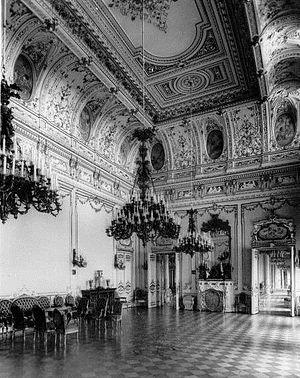
Michel Nicolaïevitch, grand-duc de Russie, ou Mikhaïl Nikolaïevitch Romanov, né le 13 octobre 1832 à Peterhof, décédé le 18 décembre 1909 à Cannes, est un membre de la famille impériale de Russie.